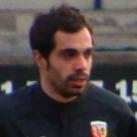
Age: 25